Lund

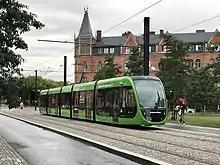
A tram on Lund's tramway.

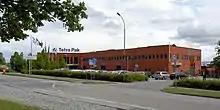
The main factory building of Tetra Pak, located in the south of Lund.

The culture in Lund is characterised by the university education and research, and the large student population, including 28% international students and student traditions, such as a student theatre group since 1886. A substantial part of the student night-life is located at student fraternities called 'Nations'.